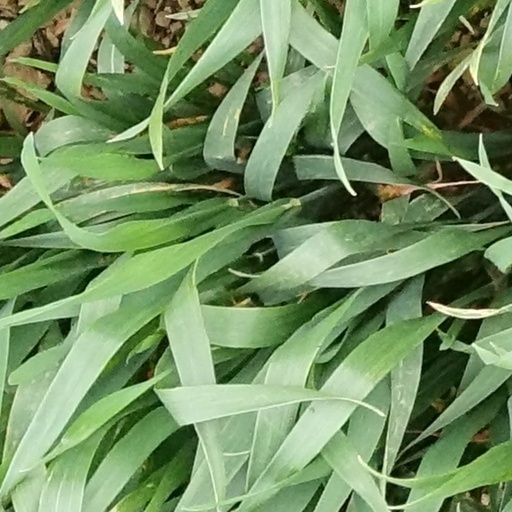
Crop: wheat